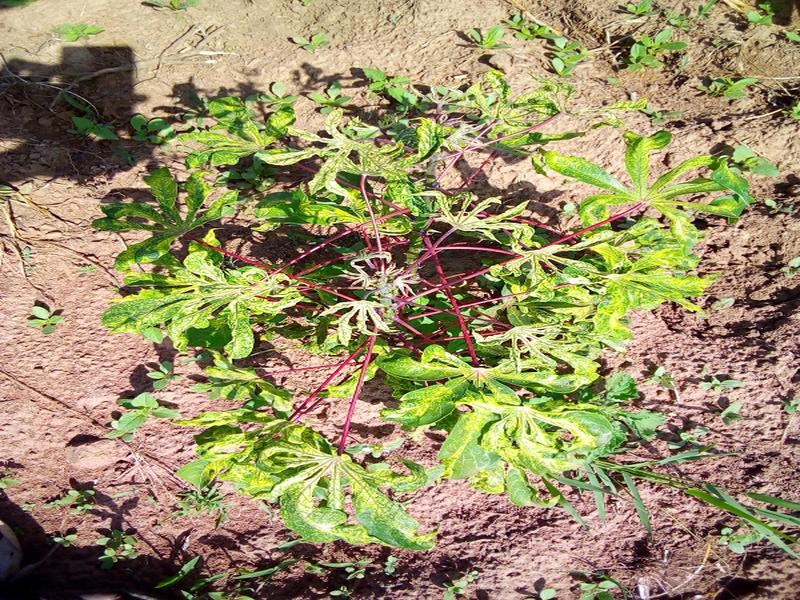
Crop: cassava
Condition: mosaic_disease